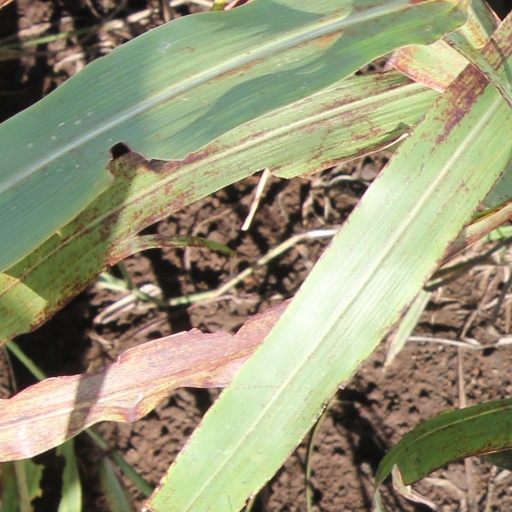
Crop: sorghum